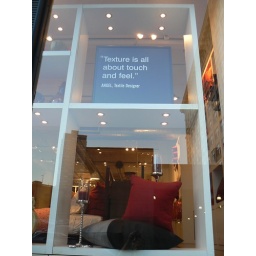
Idiotic sign in the window of West Elm